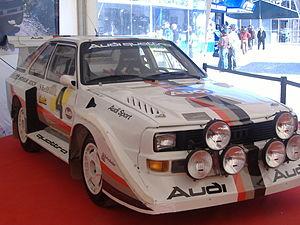
Christian Geistdörfer, né le 1ᵉʳ février 1953, est un copilote allemand, qui fut entre autres deux fois Champion du monde des copilotes de rallyes, et une fois champion d'Afrique des rallyes.
Walter Röhrl né le 7 mars 1947 à Ratisbonne est un pilote automobile allemand qui fut entre autres deux fois Champion du monde des rallyes, une fois d'Europe, et une fois d'Afrique, ainsi qu'à l'occasion un pilote d'endurance automobile.